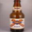
Label: bottle